Beer in San Diego County, California

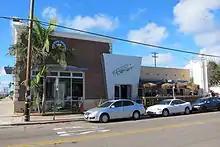

The five brewpubs of Pizza Port, together with its spinoffs Port Brewing Company (San Marcos) and Lost Abbey (San Marcos), have won dozens of medals in international competition. Pizza Port started brewing commercially in 1992; in 1994, it became the first-ever San Diego brewery to win a medal at the Great American Beer Festival. The Great American Beer Festival named Pizza Port's Carlsbad location the "best large brewpub" in 2009, 2010 and 2011. Port Brewing/Lost Abbey was named the "Small Brewing Company and Small Brewing Company Brewer of the Year" at the Great American Beer Festival in 2007, and the Best Small Brewing Company at the World Beer Cup event in 2008.